Jean Monnet

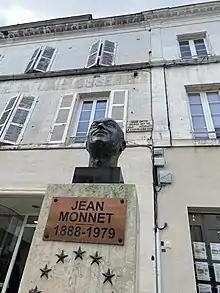
Monnet birthplace on "5 rue neuve des remparts" in Cognac

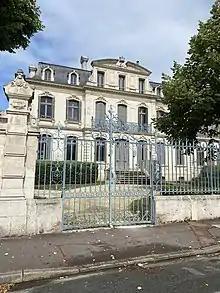
Monnet spent much of his youth in a mansion inside the Monnet Cognac compound, repurposed in 2018 as a hotel

Monnet was born in Cognac, a commune in the department of Charente in France, into a family of cognac merchants. According to Jacques-René Rabier, the values of laicism and republicanism, as well as a strong Catholic tradition, co-existed in Monnet's family. His father, Jacques-Gabriel Monnet, had taken control of a mid-sized distiller and distributor of cognac and had it renamed in 1901 as . His mother, née Marie Demelle, was deeply religious; his sister Marie-Louise was a founder of the French branch of Action Catholique, to which Monnet contributed financially. She would later introduce her brother to Pope Paul VI.